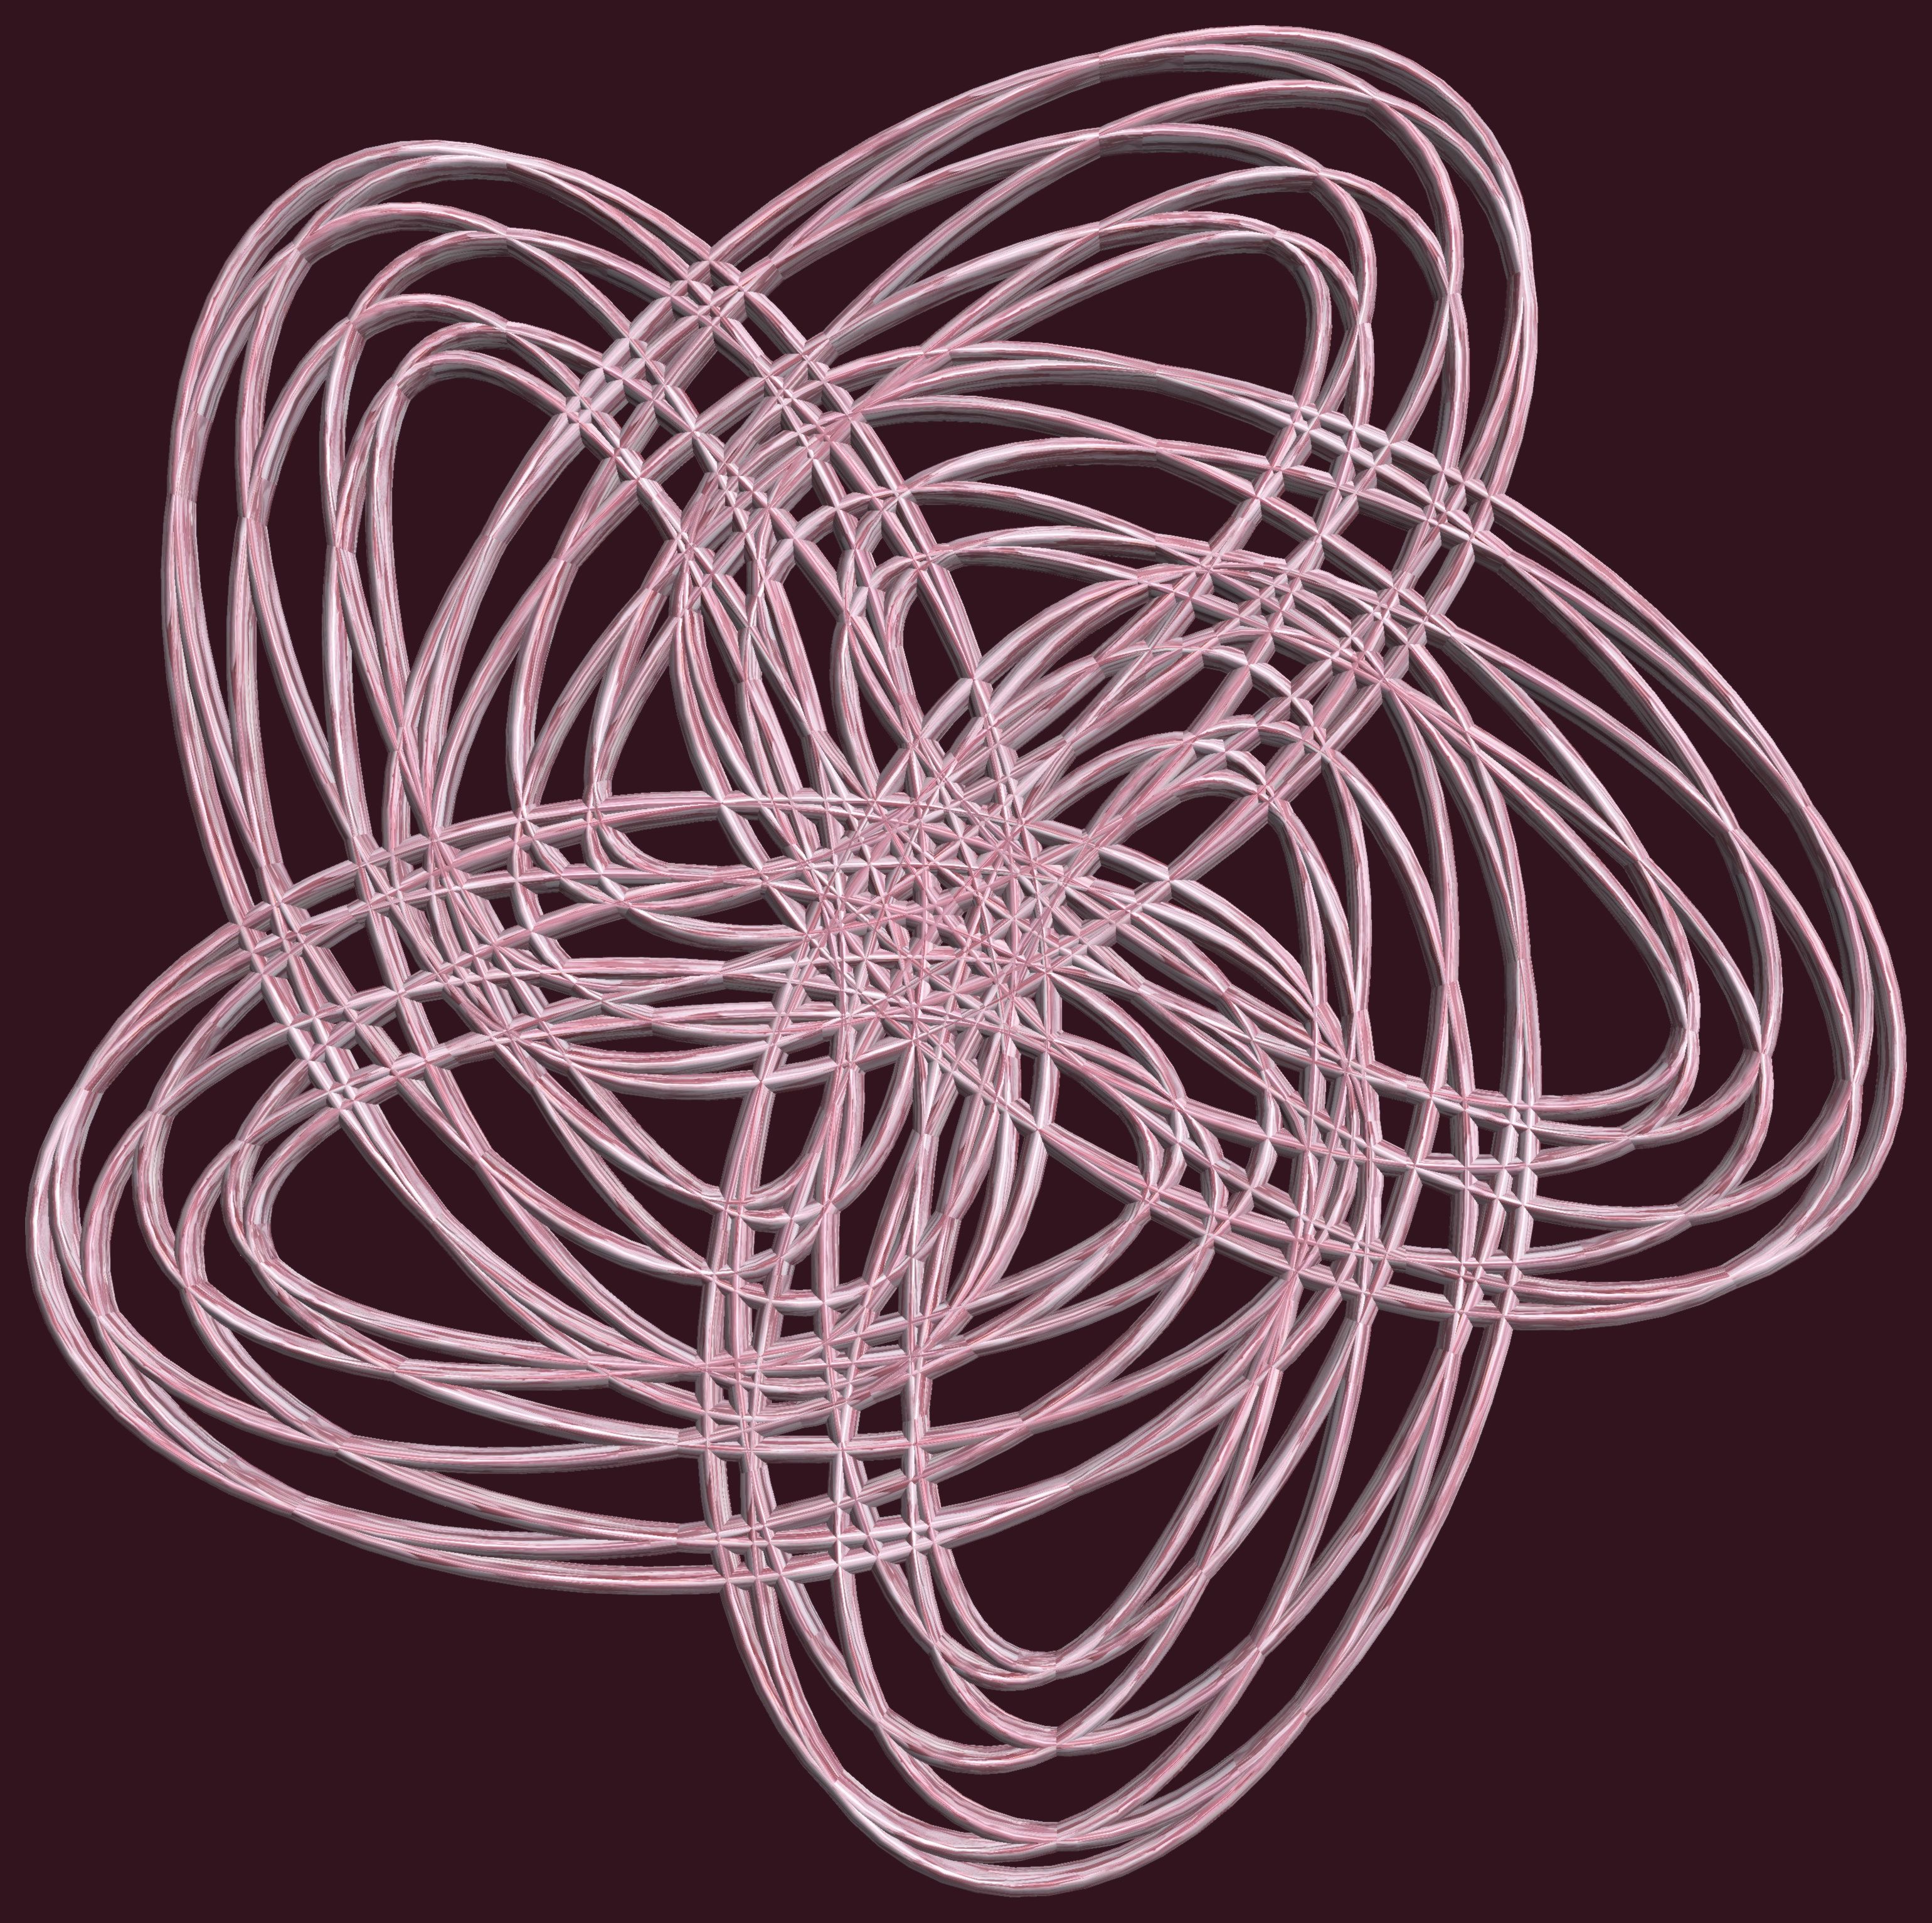
structure, texture, spiral, pattern, line, lighting, circle, font, figure, design, symmetry, light fixture, 3d, graphic, torus, mathematica, cg, parametricplot3d, code, program, algorithm, abstruct, mapping, lissajous